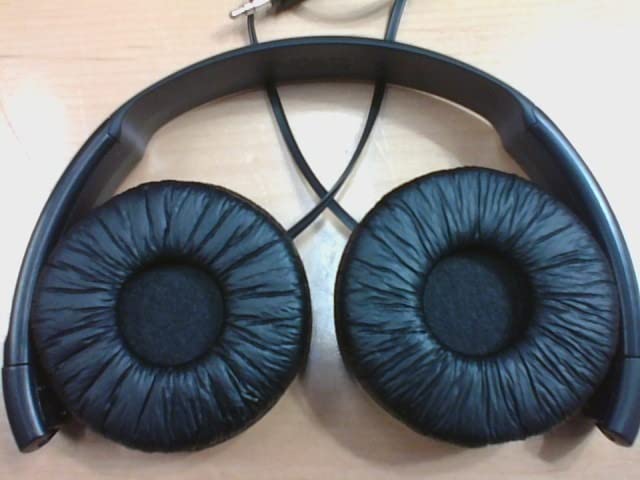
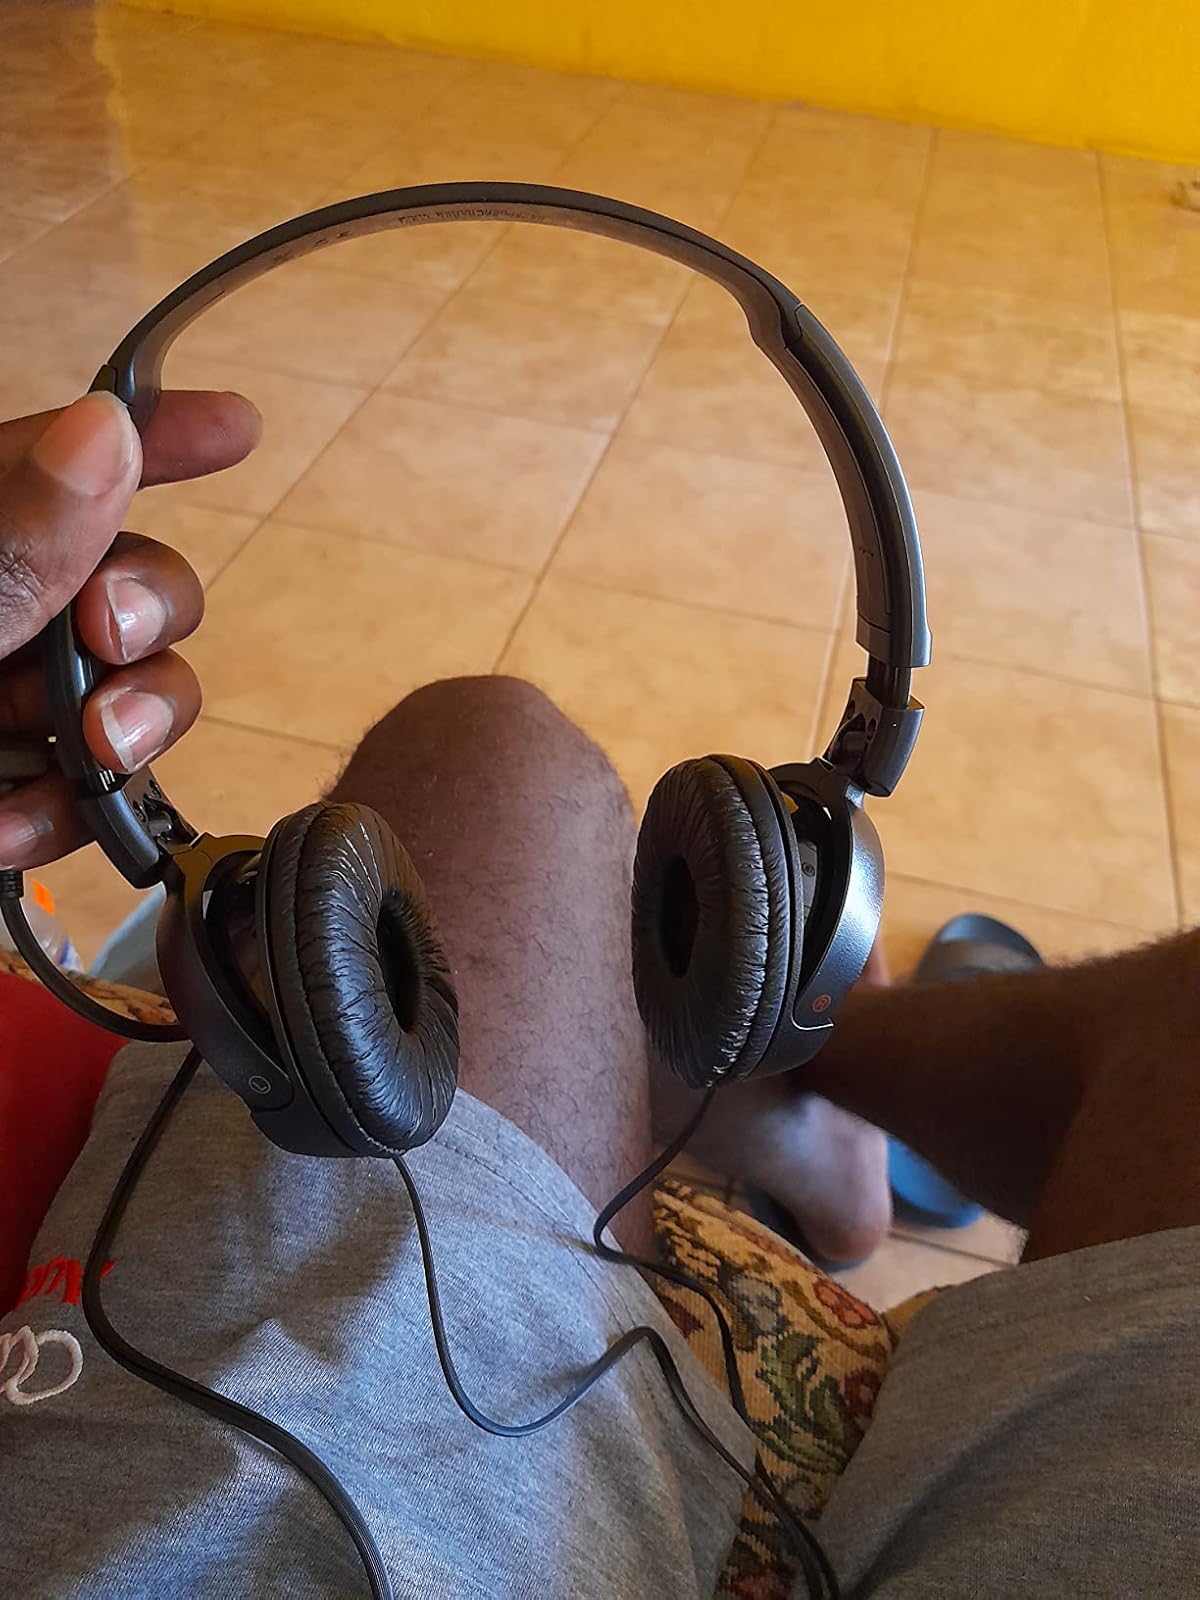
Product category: headphones
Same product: yes